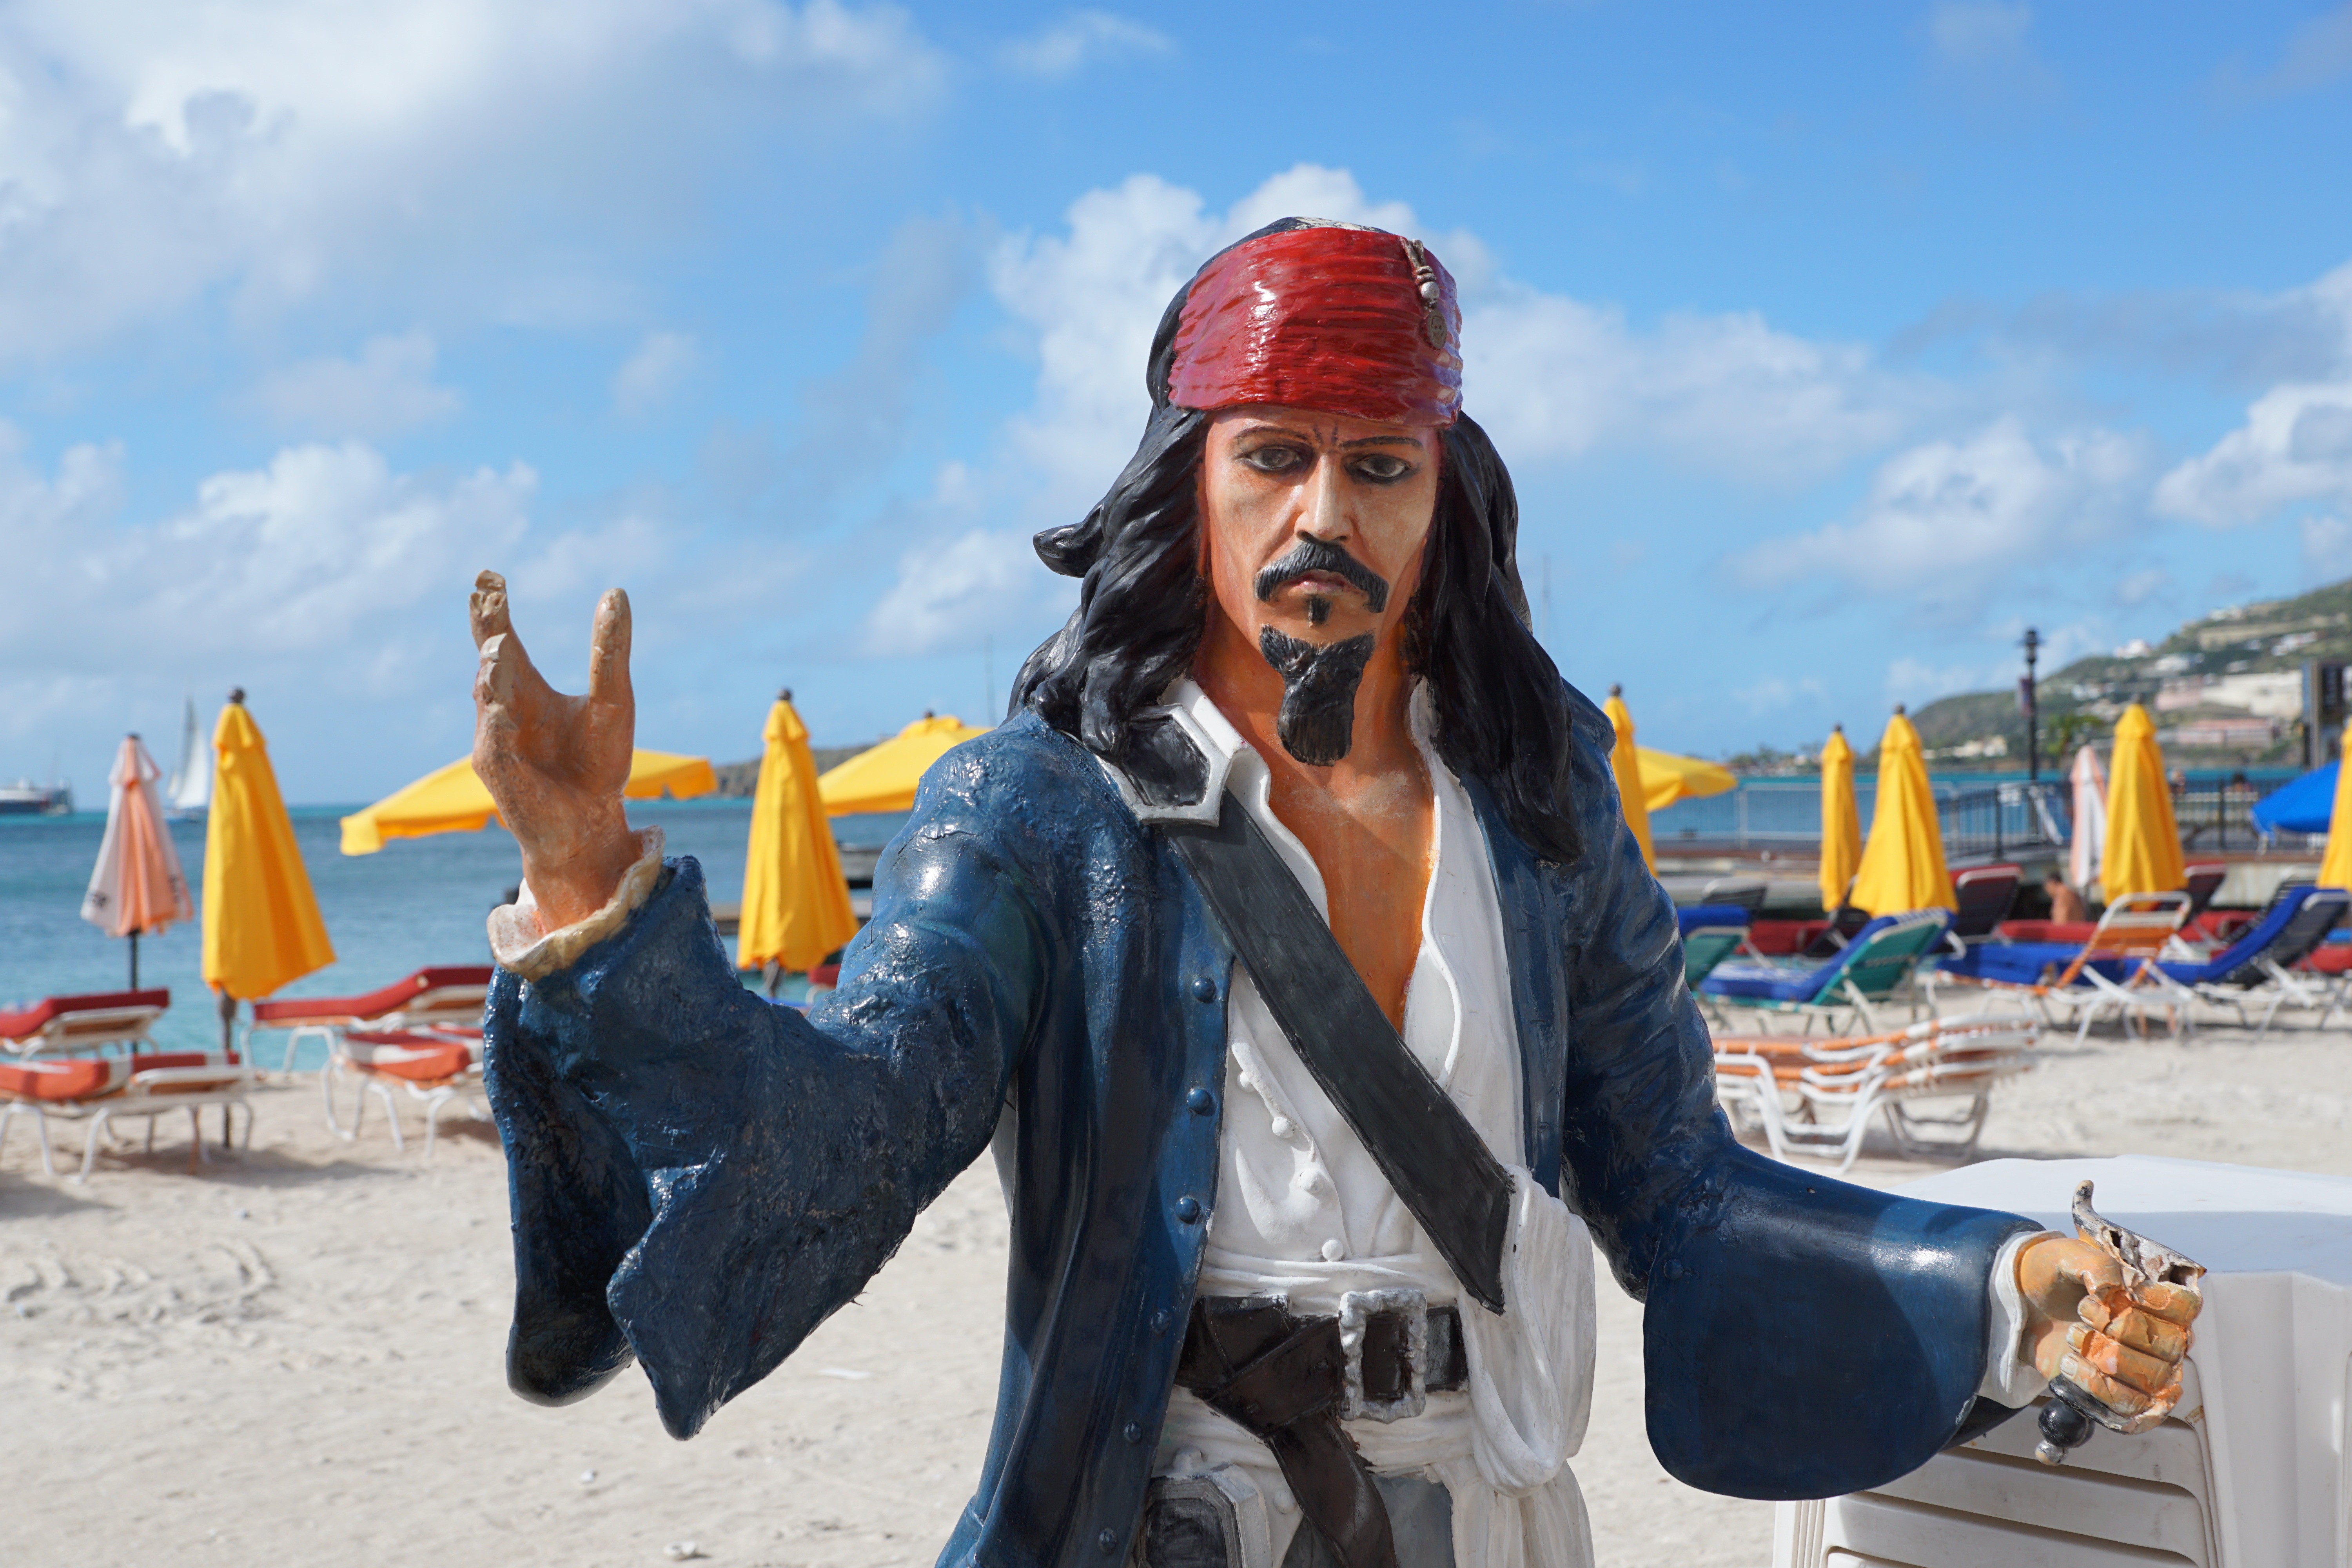
man, beach, sea, ocean, sky, statue, blue, festival, clouds, figure, pirate, caribbean, philipsburg, robbery, st maarten